The Romance of Yushima

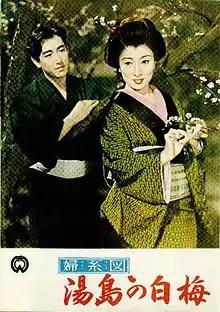
Japanese movie poster

is a 1955 Japanese romance drama film directed by Teinosuke Kinugasa. It is based on the 1907 novel "Onna keizu" by Kyōka Izumi.